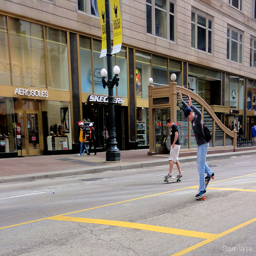
That is a picture of an outside area.

Two young men ride their skateboards across a road.
two people riding skate boards on a city street
Two boys ride skateboards down a city street.
A man doing a trick on a skateboard on a street.